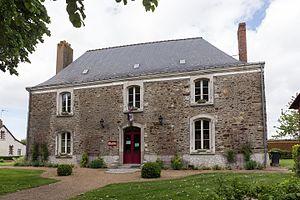
Mairie de Peuton.
Peuton est une commune française, située dans le département de la Mayenne en région Pays de la Loire, peuplée de 227 habitants.